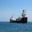
Label: ship